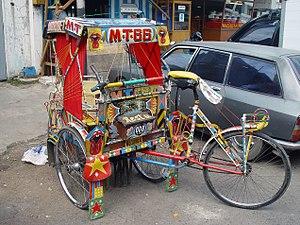
Le pousse-pousse ou poussepousse est une voiturette légère à deux roues et à une ou deux places, tirée ou poussée par un homme.